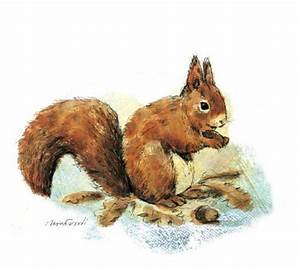
Label: squirrel